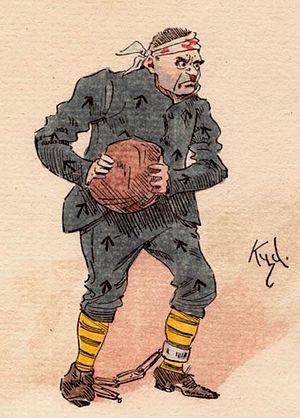
Les Grandes Espérances ou De grandes espérances est le treizième roman de Charles Dickens, le deuxième, après David Copperfield, à être raconté entièrement à la première personne par le protagoniste lui-même, Philip Pirrip, dit Pip. Le sujet principal en est la vie et les aventures d'un jeune orphelin jusqu'à sa maturité. D'abord publié en feuilleton de décembre 1860 à août 1861 dans le magazine de Dickens All the Year Round, il paraît ensuite en trois volumes chez Chapman and Hall en octobre 1861.